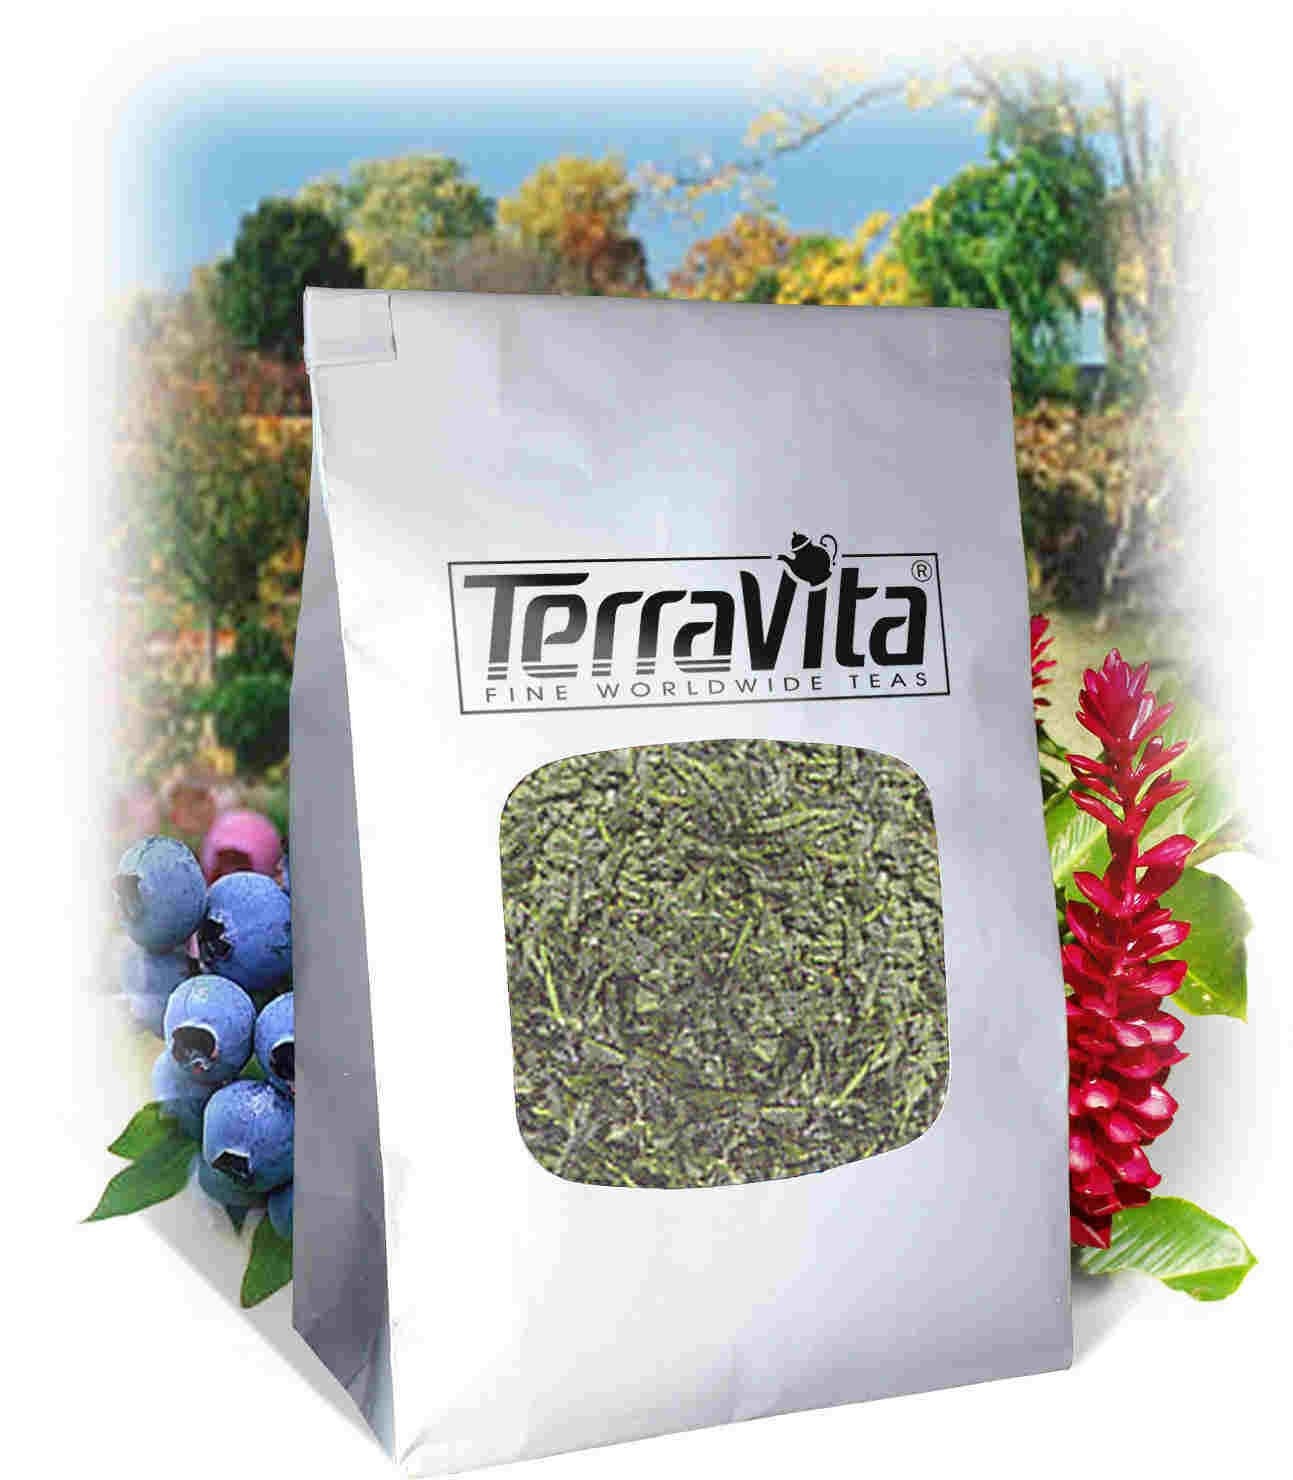
Item Name: Cinquefoil (Silverweed, Potentilla) Tea (Loose) (4 oz, ZIN: 516939)
Bullet Point 1: Cinquefoil (Silverweed, Potentilla) Tea (Loose) (4 oz, ZIN: 516939)
Bullet Point 2: No fillers.
Bullet Point 3: Manufacturer: TerraVita
Bullet Point 4: Size: 4 oz
Bullet Point 5: Loose Leaf Herbal Tea - Packed in a convenient upright pouch!
Product Description: Cinquefoil (Silverweed, Potentilla) Tea (Loose) (4 oz, ZIN: 516939)<BR><BR>Packaged in the United States in a GMP certified facility (Good Manufacturing Practice).<BR><BR>No fillers.<BR><BR>Manufacturer: TerraVita<BR><BR>Size: 4 oz<BR><BR>Loose Leaf Herbal Tea - Packed in a convenient upright pouch!<BR><BR>Ingredients: Cinquefoil
Value: 4.0
Unit: Ounce

Price: 24.03